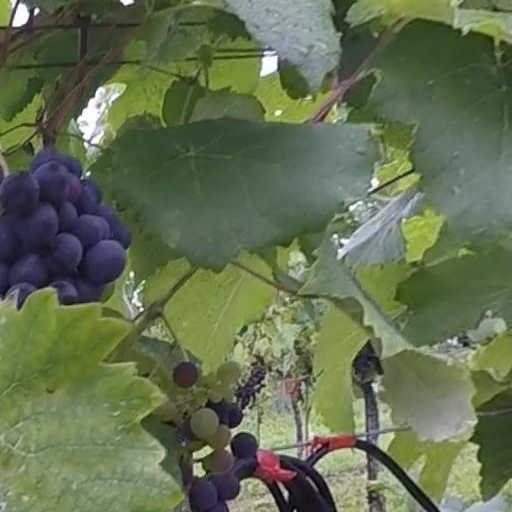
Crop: grape